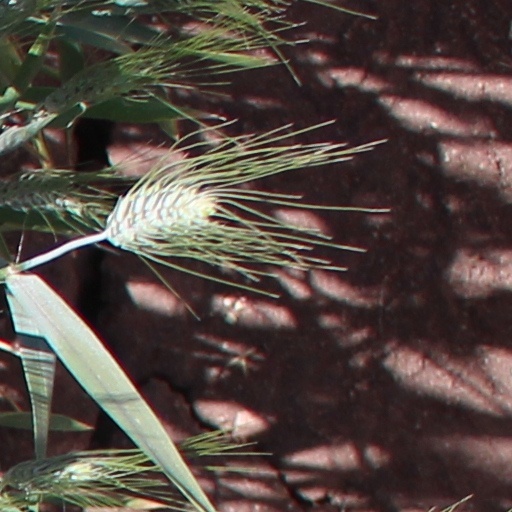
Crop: wheat